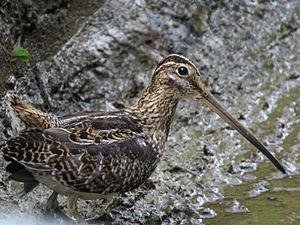
La Bécassine noble est une espèce d’oiseaux appartenant à la famille des Scolopacidae.